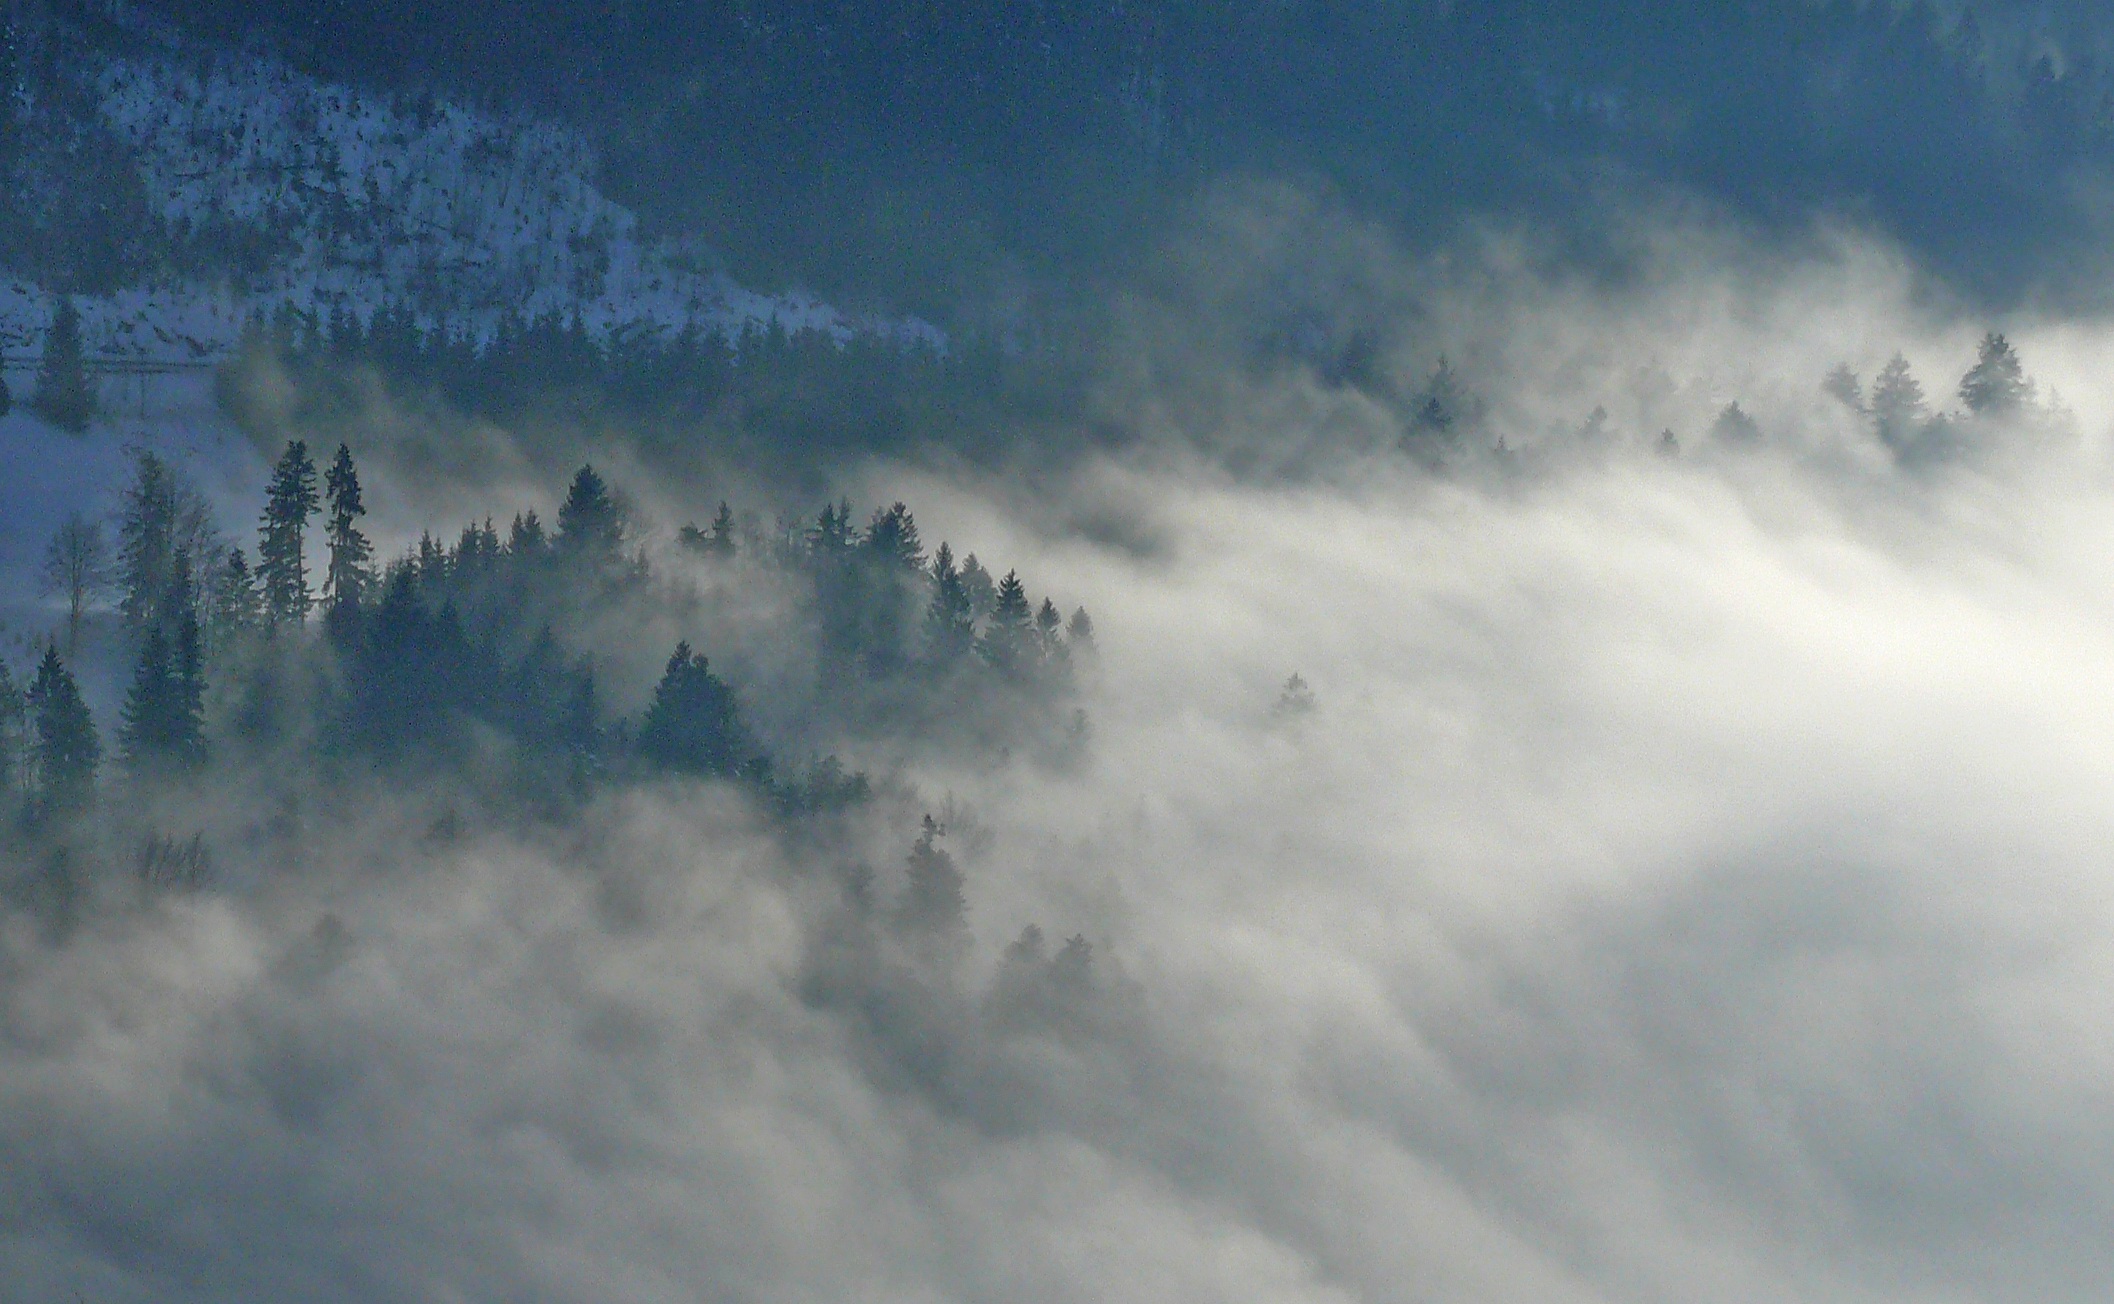
nature, forest, cloud, sky, fog, mist, morning, atmosphere, mystical, weather, cumulus, trees, mood, firs, meteorological phenomenon, atmospheric phenomenon, atmosphere of earth